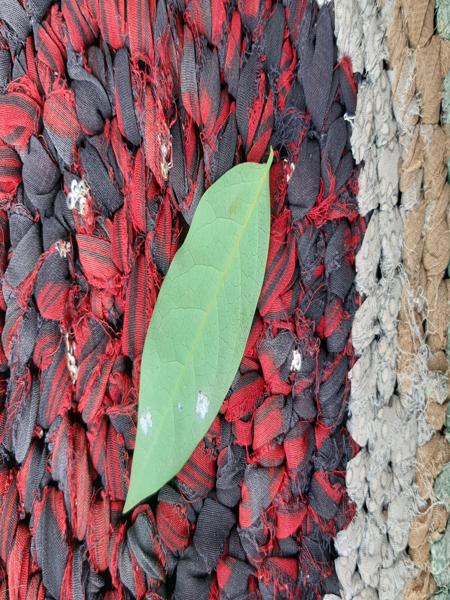
Plant: Amla